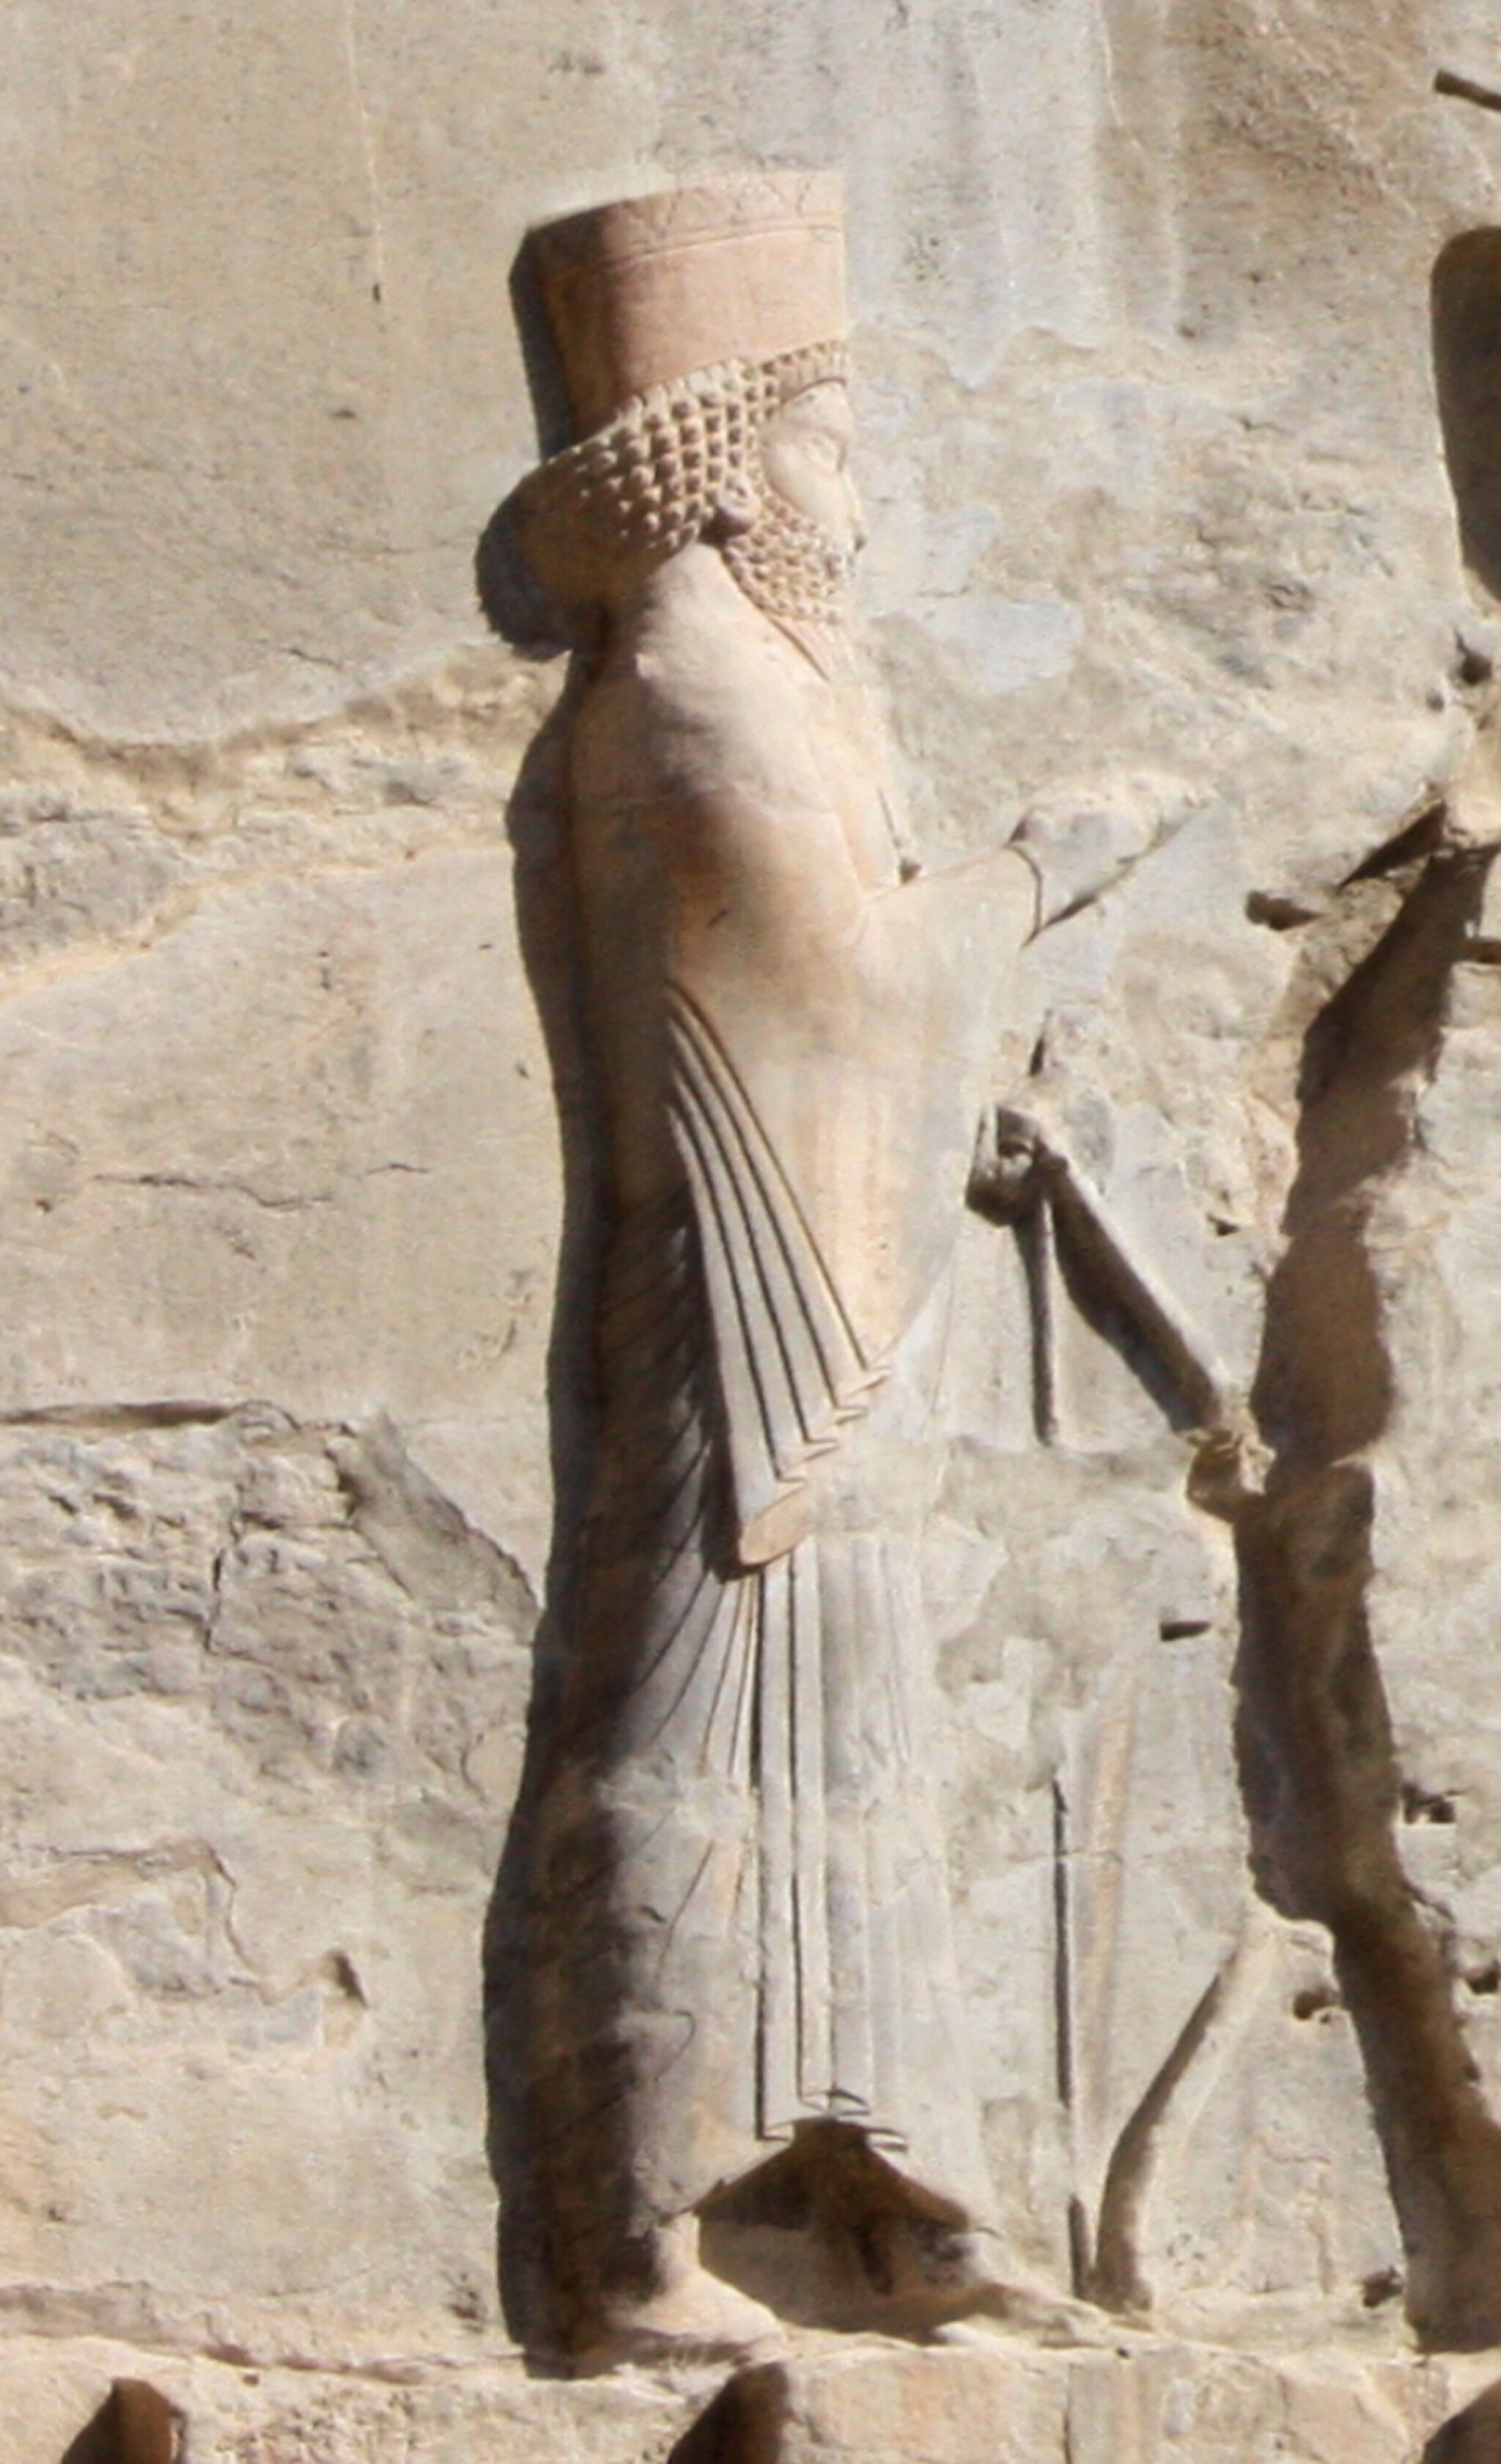
Title: Artaxerxes II tomb relief
Description: Artaxerxes II tomb relief
Date: 2018-10-28
Categories: GFDL, Tomb of Artaxerxes II, 4th-century BC reliefs in Iran, License migration completed, Extracted images, 2009 in Persepolis